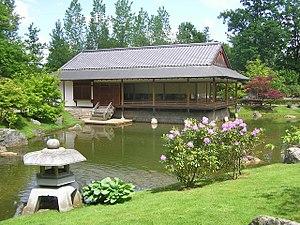
Le Jardin japonais de Hasselt en Belgique est le résultat d'une collaboration entre la ville d'Itami et Hasselt se déroulant depuis 1985. Hasselt offrit à Itami en novembre 1991 une tour à carillon, et Hasselt se vit offrir un jardin japonais, symbole d'amitié.